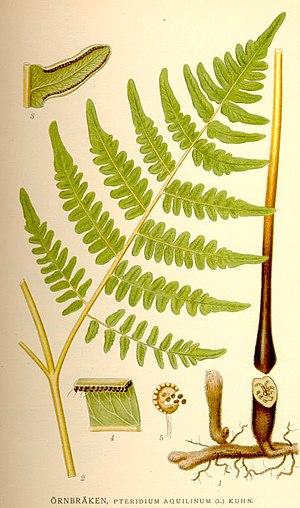
La fougère aigle ou grande fougère appartient à la famille des Dennstaedtiaceae. Elle est très commune, voire envahissante, et cosmopolite. On la retrouve jusqu'à 2 000 m d'altitude. Cette plante toxique a longtemps été utilisée à des fins alimentaires et médicinales et reste utilisée, notamment en horticulture.